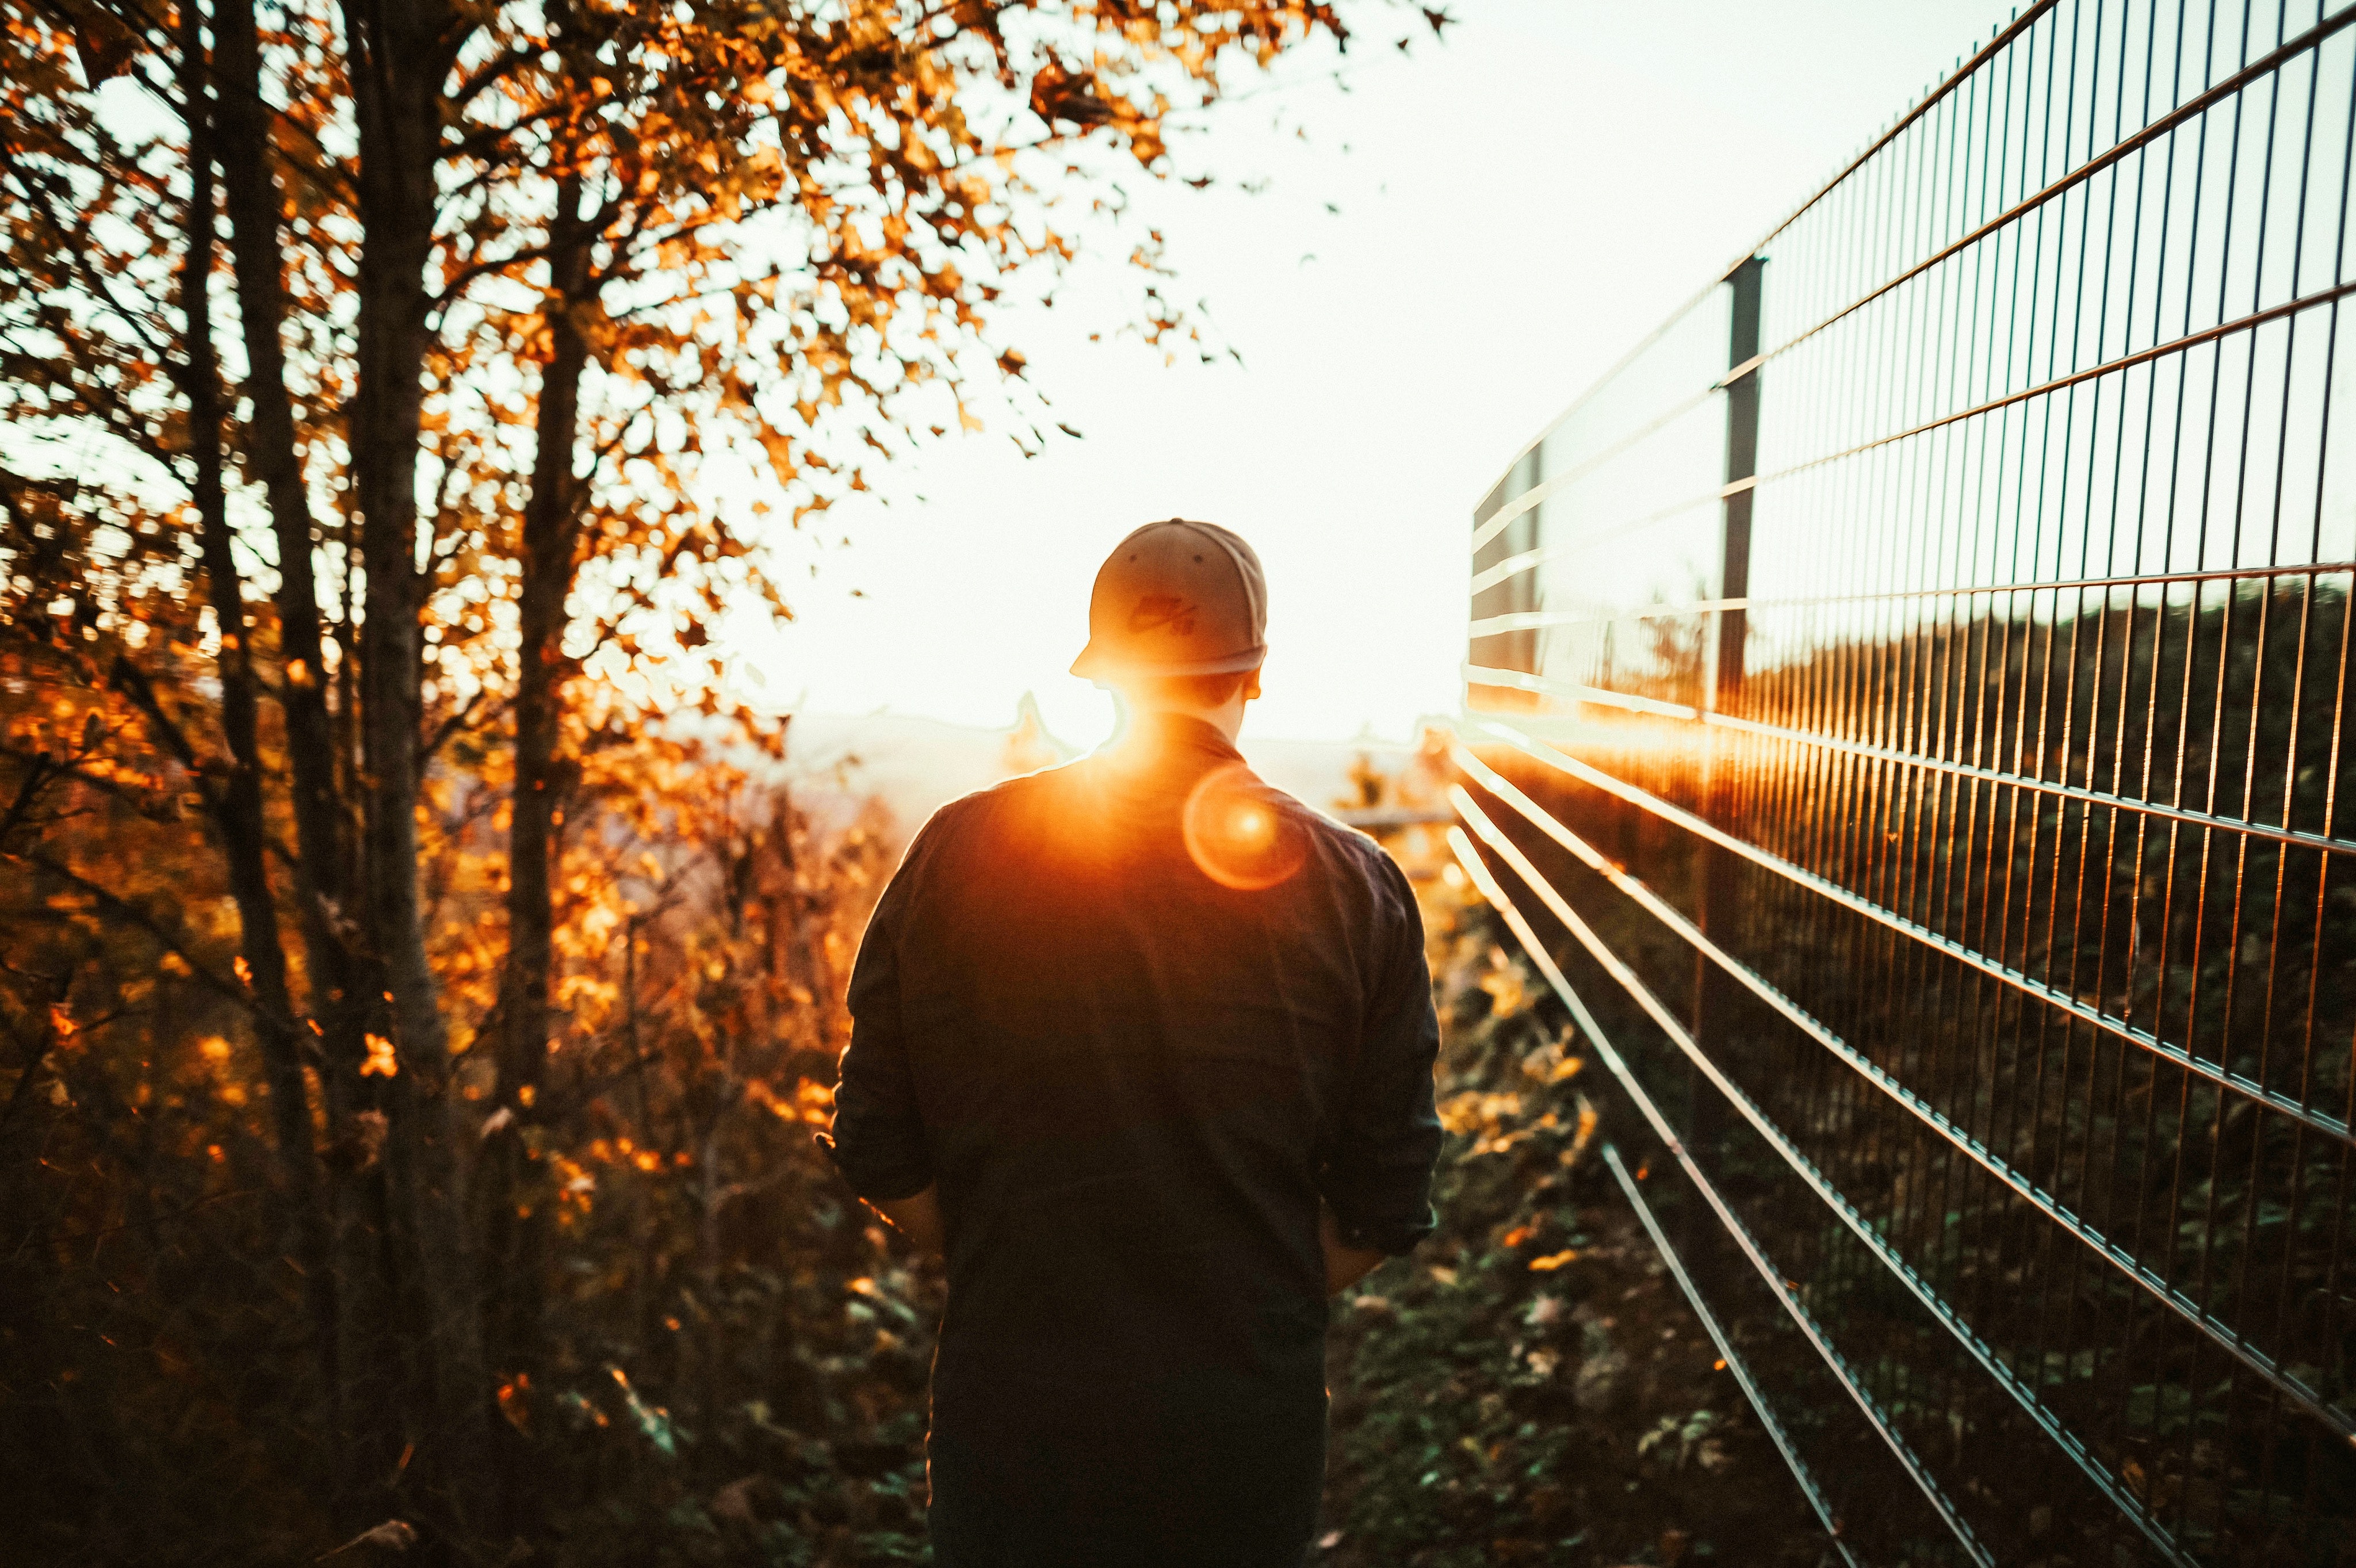
People in nature, light, sky, sunlight, transport, tree, backlighting, leaf, morning, photography, track, grass, evening, branch, sun, plant, autumn, lens flare, sunrise